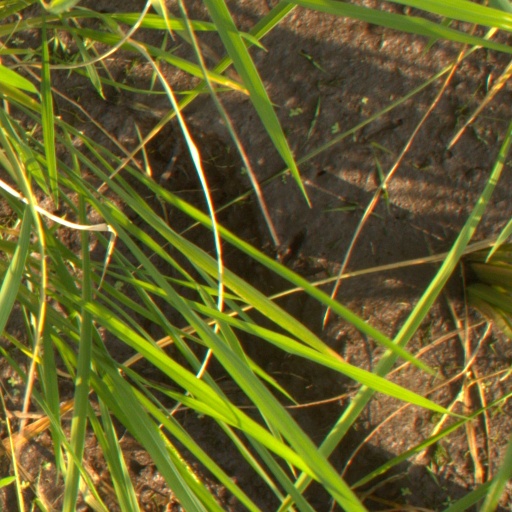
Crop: rice